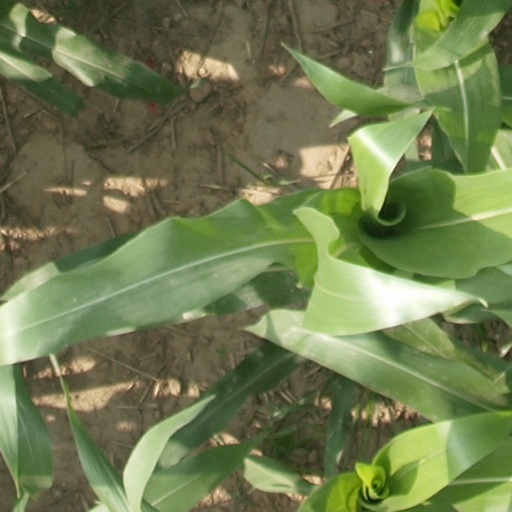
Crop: maize; corn